Division of Higgins

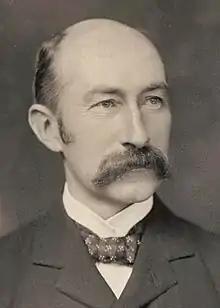
H. B. Higgins, the division's namesake

The division was created in 1949. Like other seats in inner-eastern Melbourne, Higgins had historically been a stronghold for the Liberal Party. It was considered a "leadership seat", in part because the seat's first two members, Harold Holt and Sir John Gorton, were Prime Ministers of Australia in the period between 1966 and 1971.